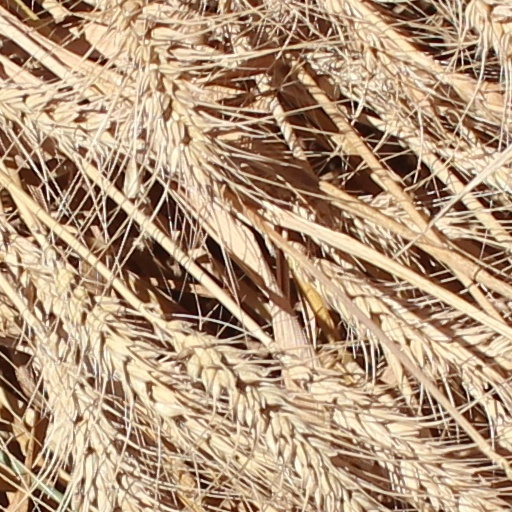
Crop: wheat